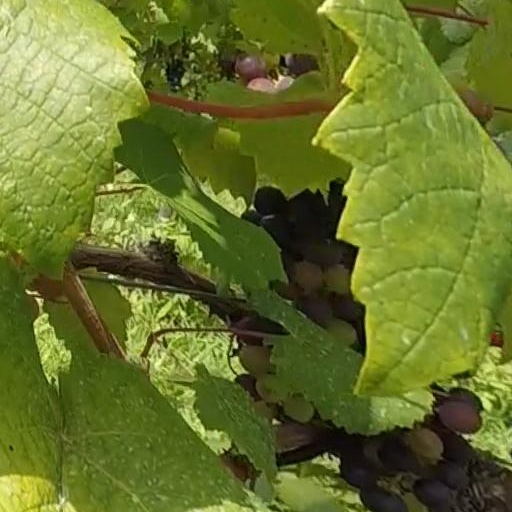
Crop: grape